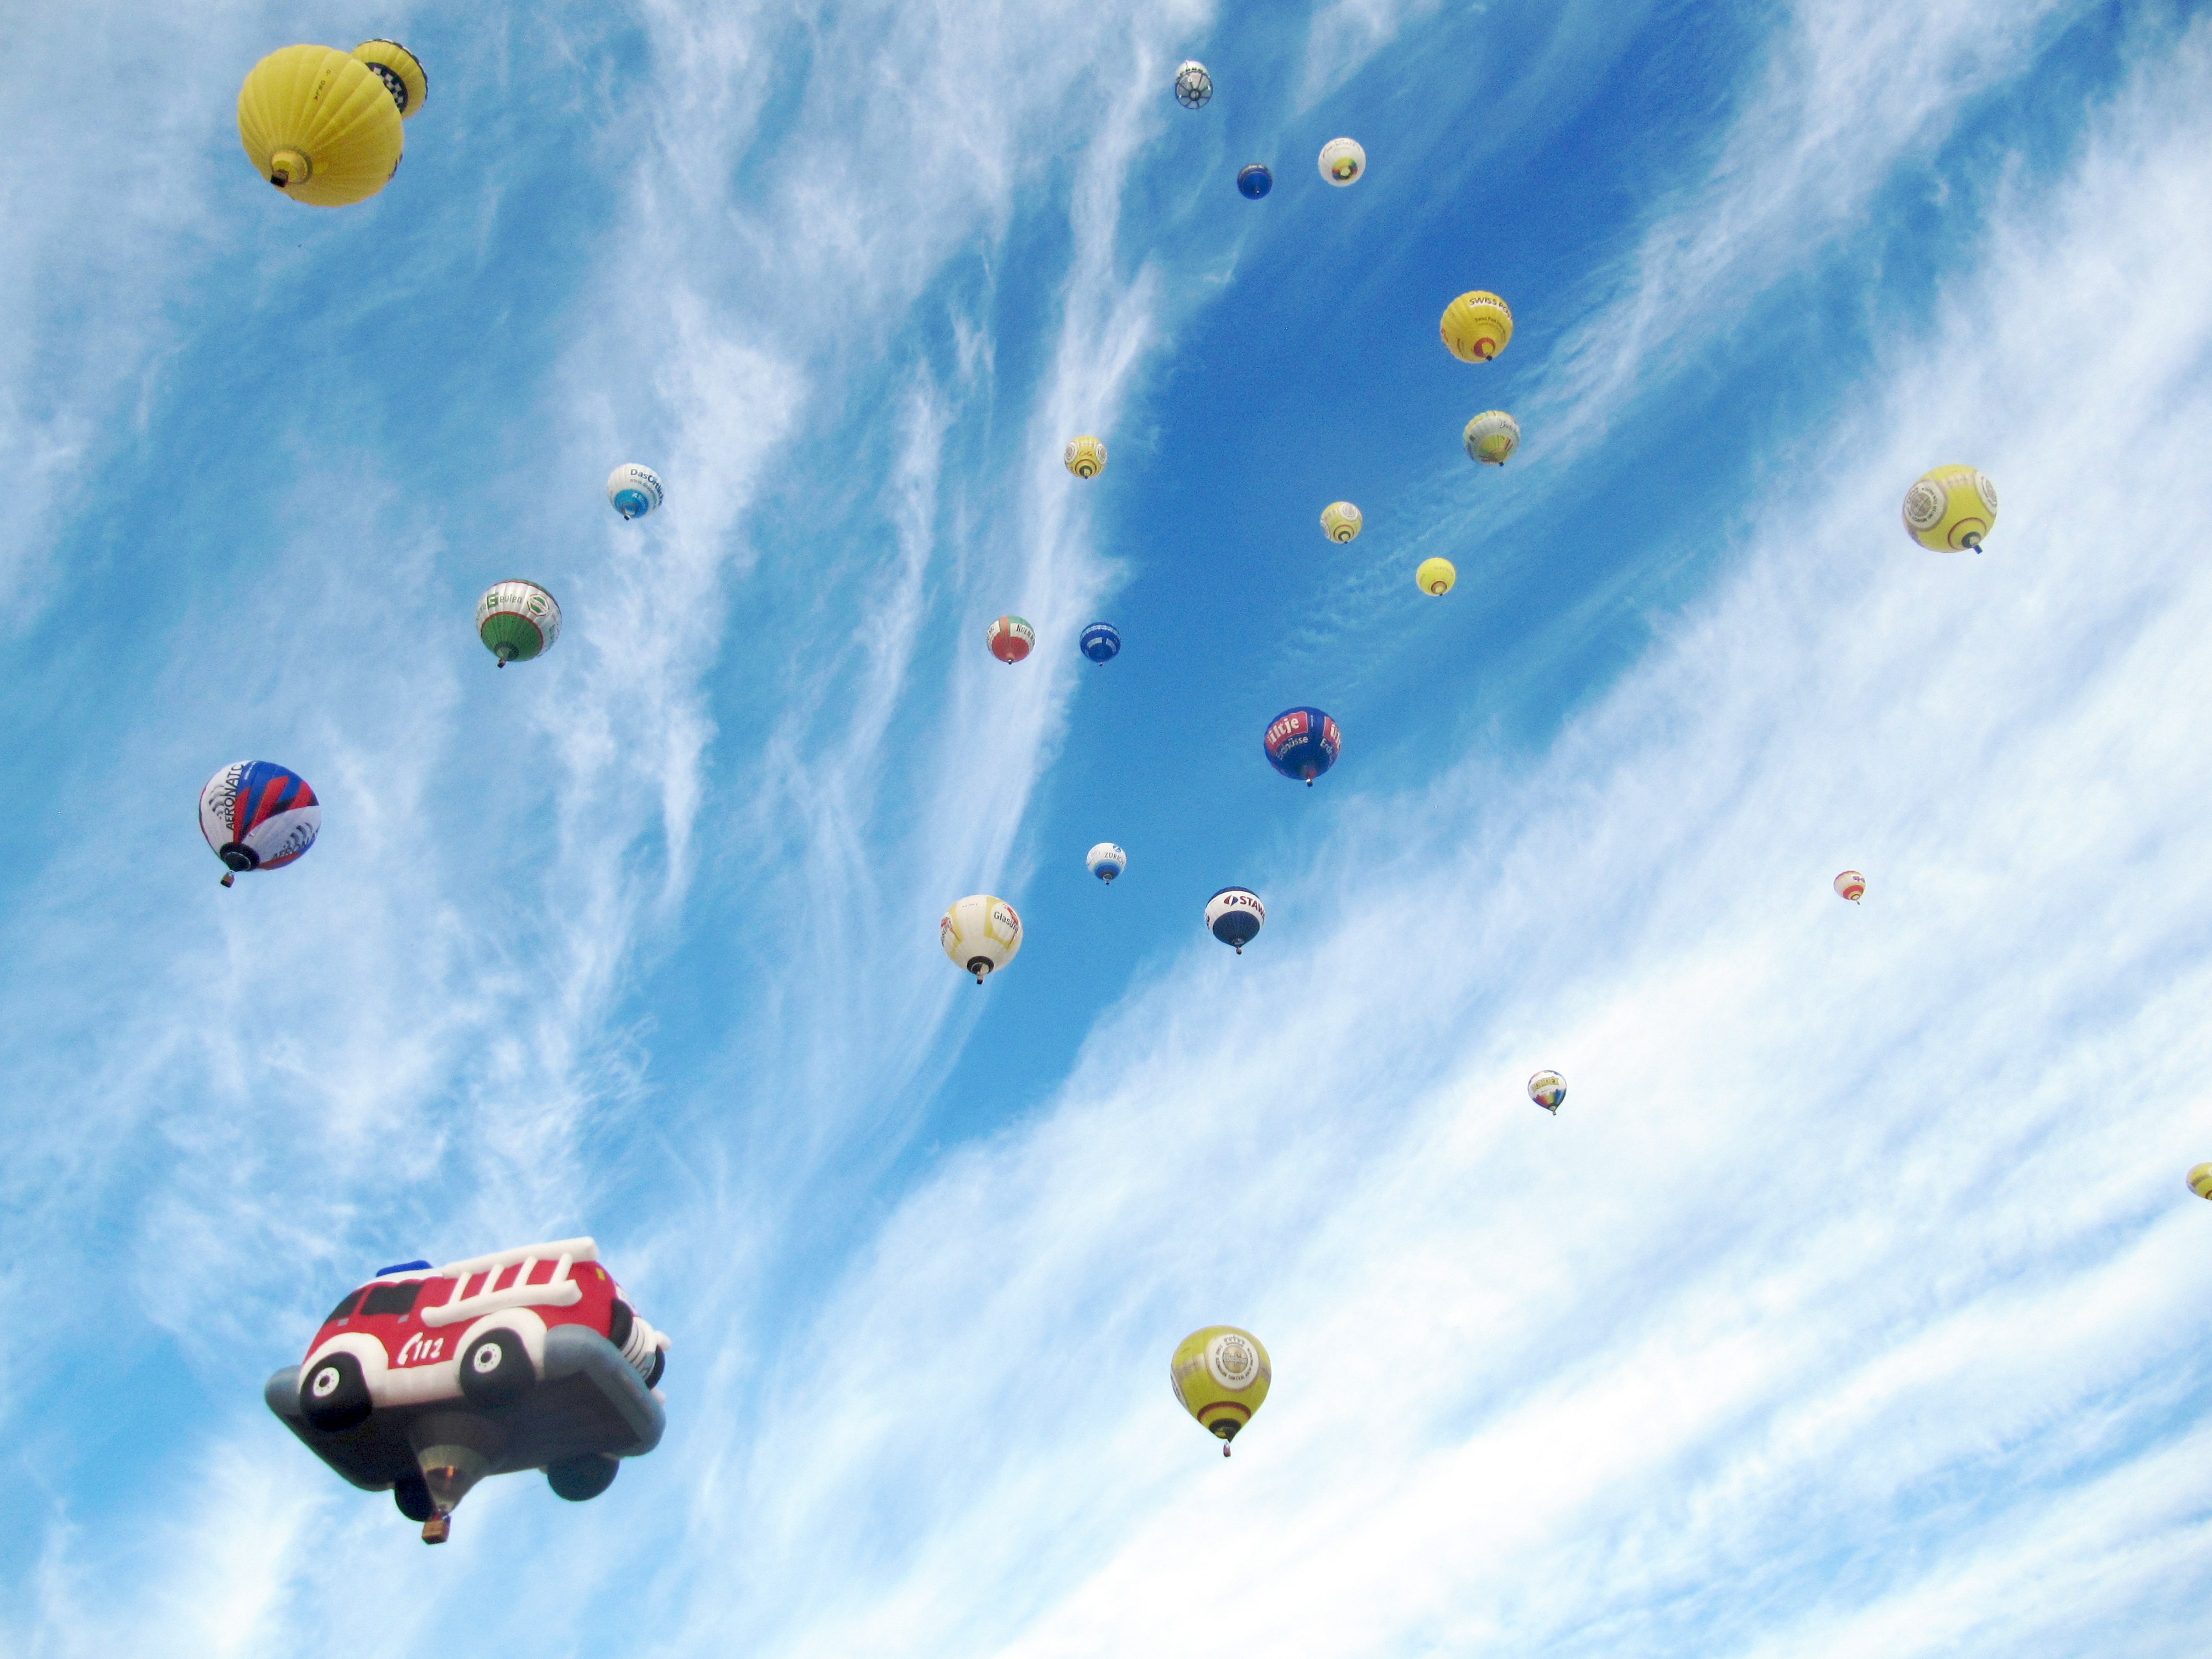
sky, balloon, hot air balloon, vehicle, extreme sport, toy, parachute, blue sky, ballons, ballooning, screenshot, parachuting, air sports, captive balloon, colorful balloons, hot air balloons, montgolfiade, atmosphere of earth, computer wallpaper